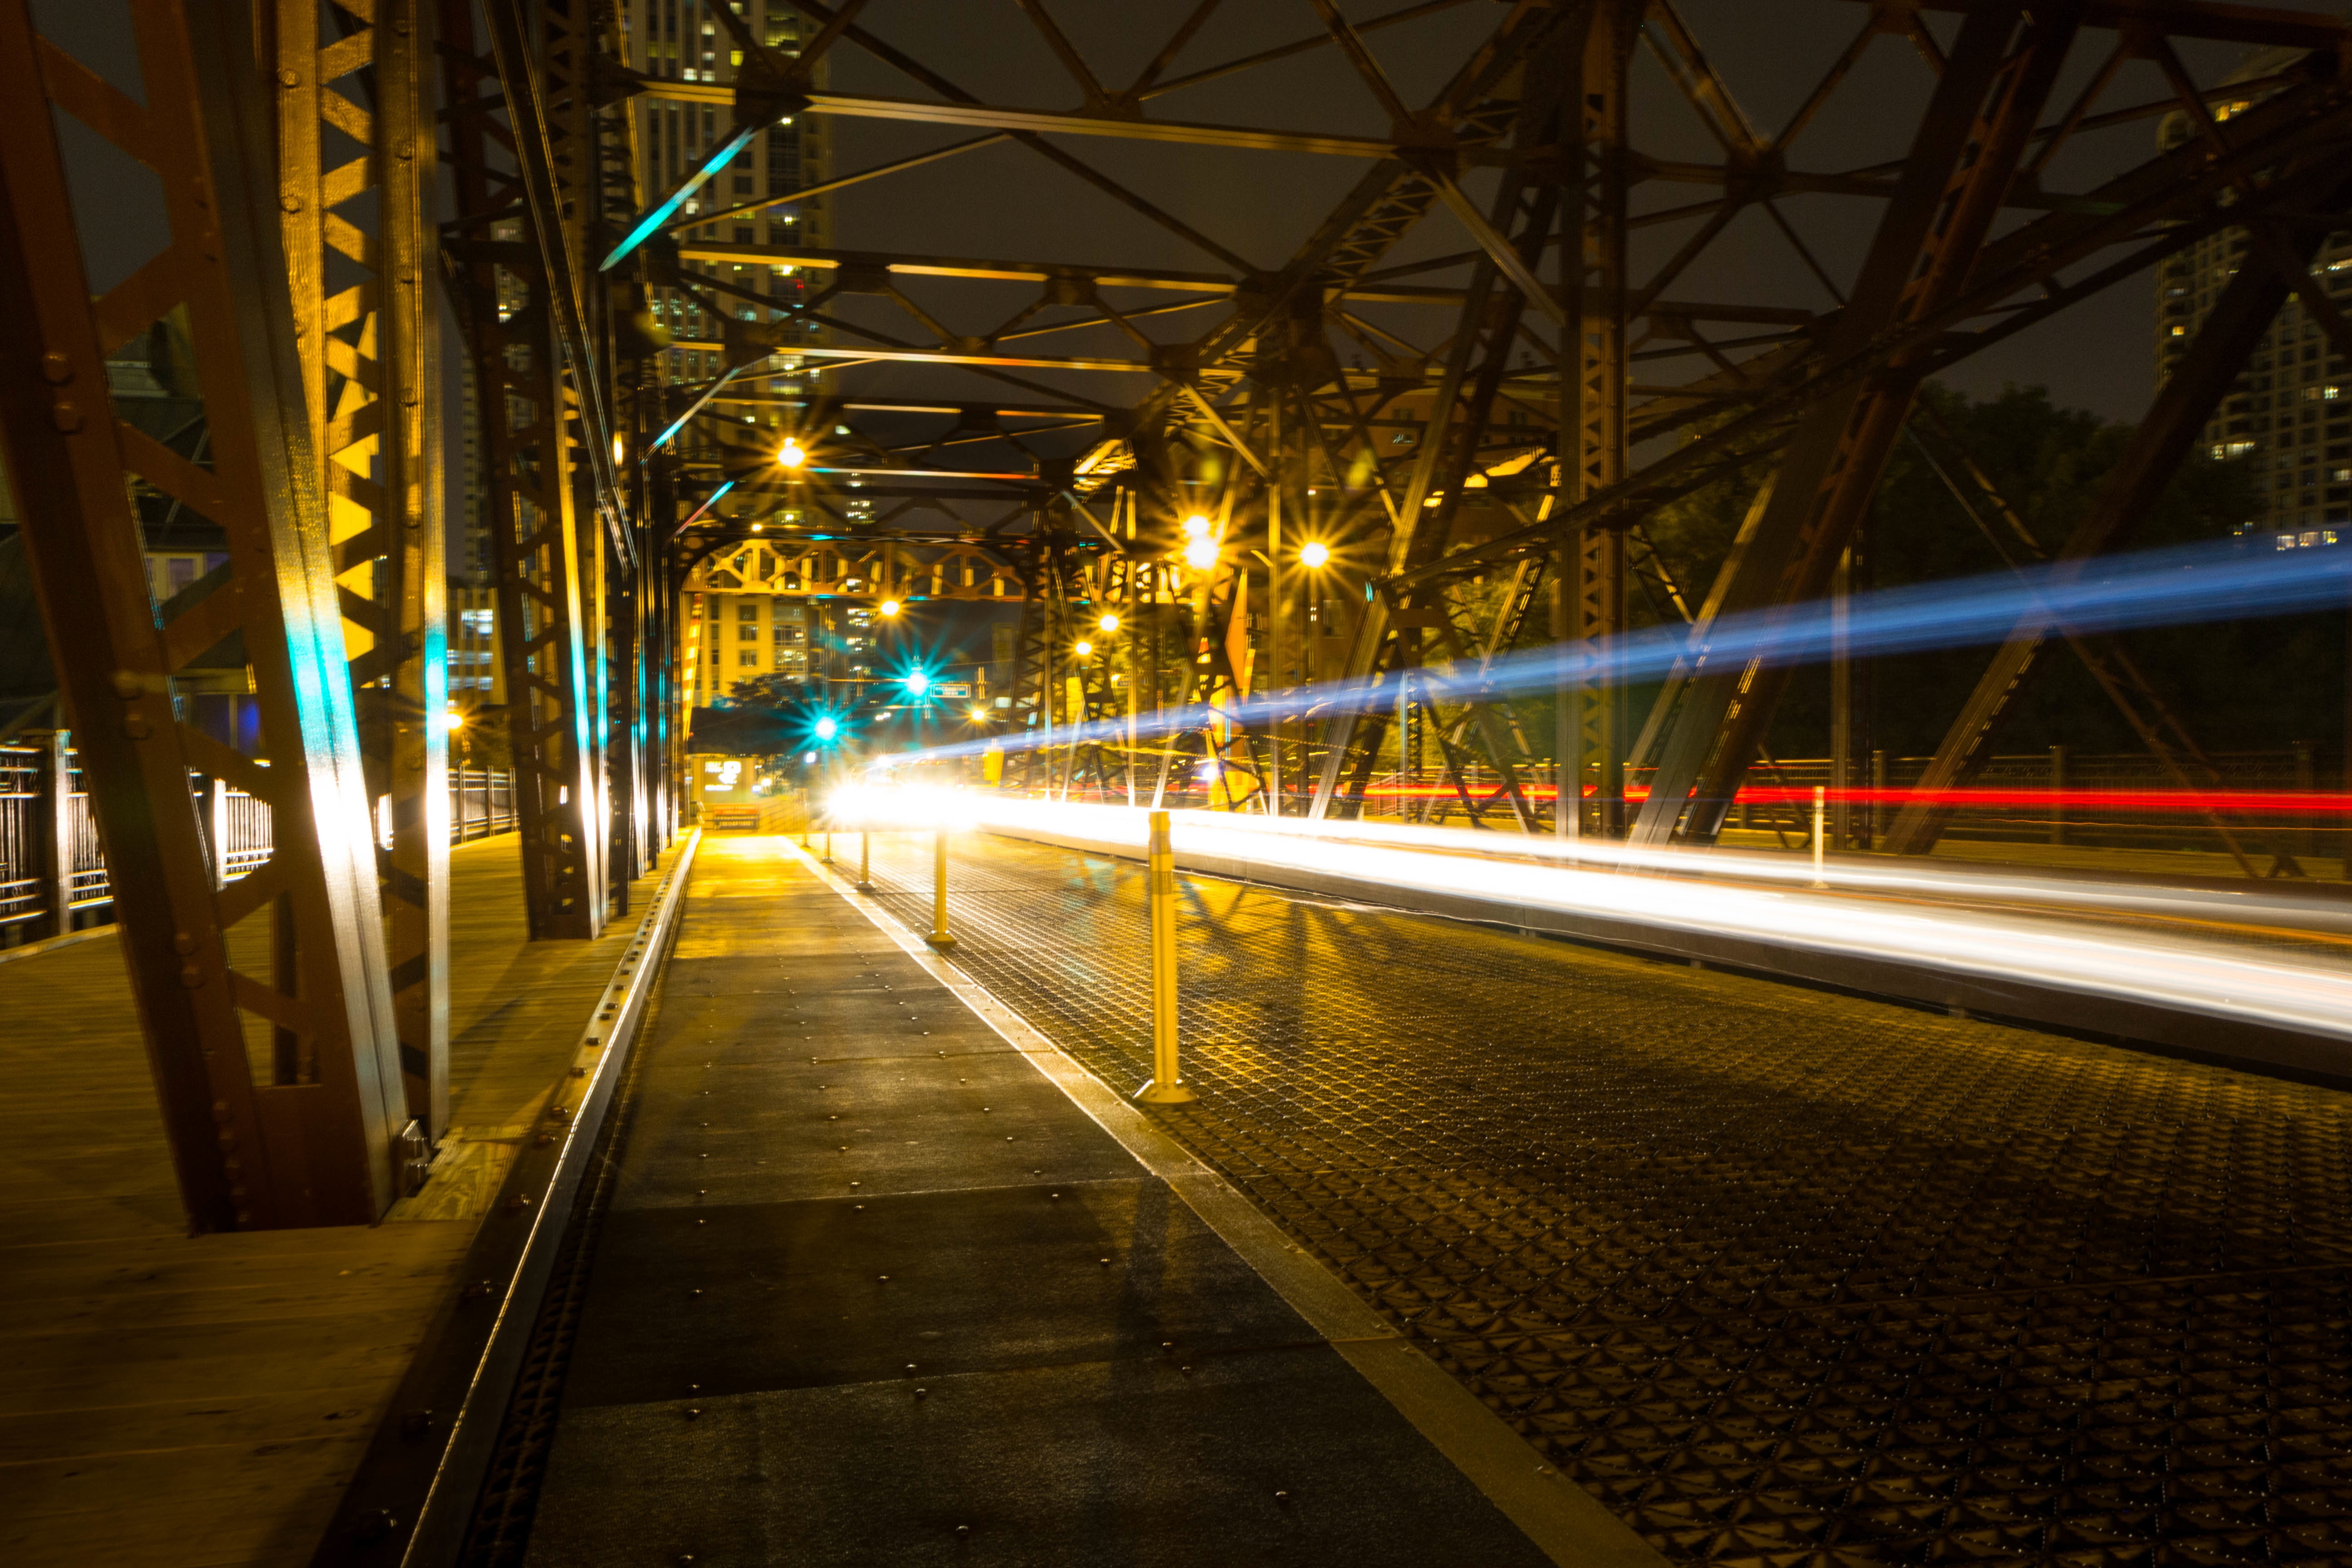
light, road, traffic, street, night, city, cityscape, transport, evening, reflection, darkness, lane, lighting, public transport, infrastructure, shape, urban area, metropolitan area